Heath Davidson

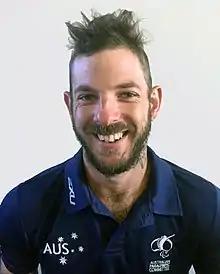
2016 Australian Paralympic team portrait

Heath Arthur Davidson, (born 9 May 1987) is an Australian wheelchair tennis player. Davidson is a four-time Australian Open doubles champion, all partnering Dylan Alcott. He has also won two Paralympic medals, a gold and silver in doubles at the 2016 Rio and 2020 Tokyo Paralympics, respectively (both also partnering Alcott). He has been selected for the 2024 Paris Paralympics, his third Games.